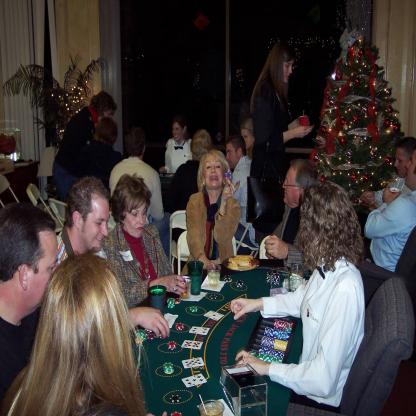
Scene: Indoor